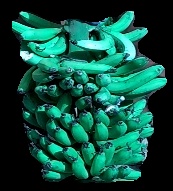
Variety: pachbale
Grade: grade3